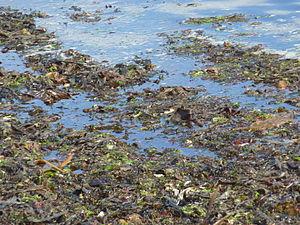
Pointe de Mousterlin en Fouesnant
Mousterlin est le nom d'un marais, le marais de Mousterlin, qui est un site naturel protégé situé sur la commune de Fouesnant dans le département du Finistère, propriété du conservatoire du littoral, situé entre la pointe de Mousterlin et la pointe de Beg Meil ; c'est aussi le nom d'une pointe, la pointe de Mousterlin, située juste à l'ouest du marais précité, également sur le territoire de la commune de Fouesnant ; c'est également le nom du cordon littoral des dunes domaniales de Mousterlin, à l'ouest de la Pointe de Mousterlin, qui sépare la Mer Blanche de l'Océan Atlantique ; c'est enfin le nom d'un hameau, Mousterlin, qui fait aussi partie de commune de Fouesnant.